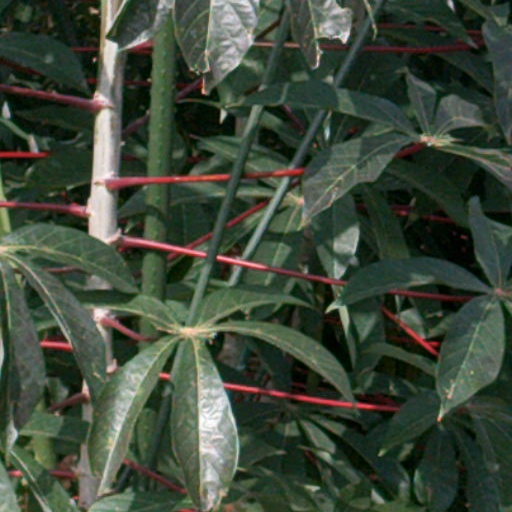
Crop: cassava